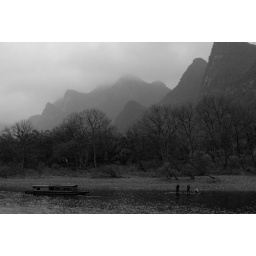
Taken from a river boat cruising the Li River in Guilin, China.